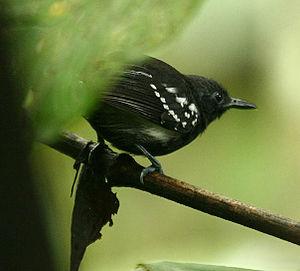
Myrmotherula est un genre de passereaux de la famille des Thamnophilidés, originaires d'Amérique du Sud.